Shaw Savill Line

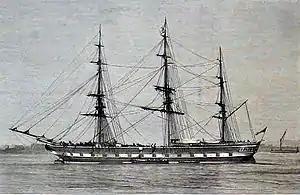
"Cospatrick" in Gravesend Reach, Wood engraving from a newspaper

On 17 November 1874 the wooden Shaw Savill emigrant ship "Cospatrick" bound for New Zealand burnt at sea south of the Cape of Good Hope with 476 lives lost, with only three survivors .